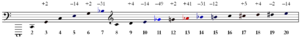
Le bucium, également appelé trâmbiță ou encore tulnic, est un instrument à vent de la musique roumaine et moldave. Il peut mesurer de 1,5 à 3 mètre de long. Il était traditionnellement utilisé pour appeler les troupeaux de moutons. Son extrémité est soit droite, soit évasée. Sa forme et le nom de bucium dérivent du latin buccin. Le nom de trâmbiță vient du verbe « barrir ». Il est le plus souvent en bois, et quelquefois en métal, auquel cas le son qu'il produit est proche du trombone.